Theory of mind in animals

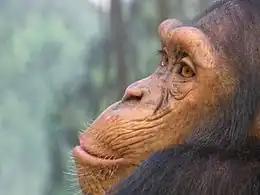
Much of the early work on ToM in animals focused on the understanding chimpanzees have of human knowledge

The term "theory of mind" was originally proposed by Premack and Woodruff in 1978. Early studies focused almost entirely on studying if chimpanzees could understand the knowledge of humans. This approach turned out not to be particularly fruitful and 20 years later, Heyes, reviewing all the extant data, observed that there had been "no substantial progress" in the subject area.